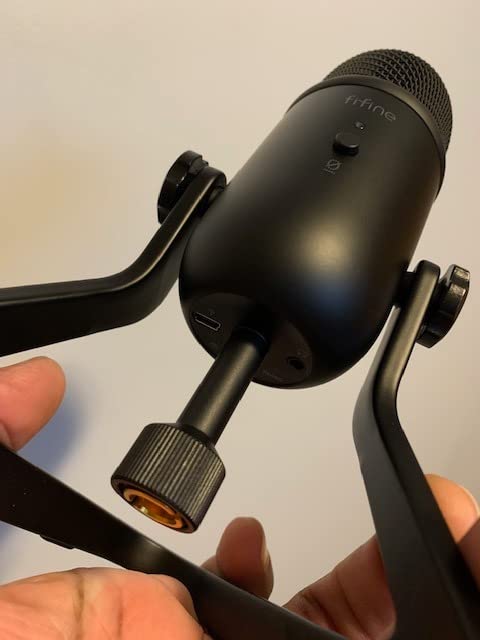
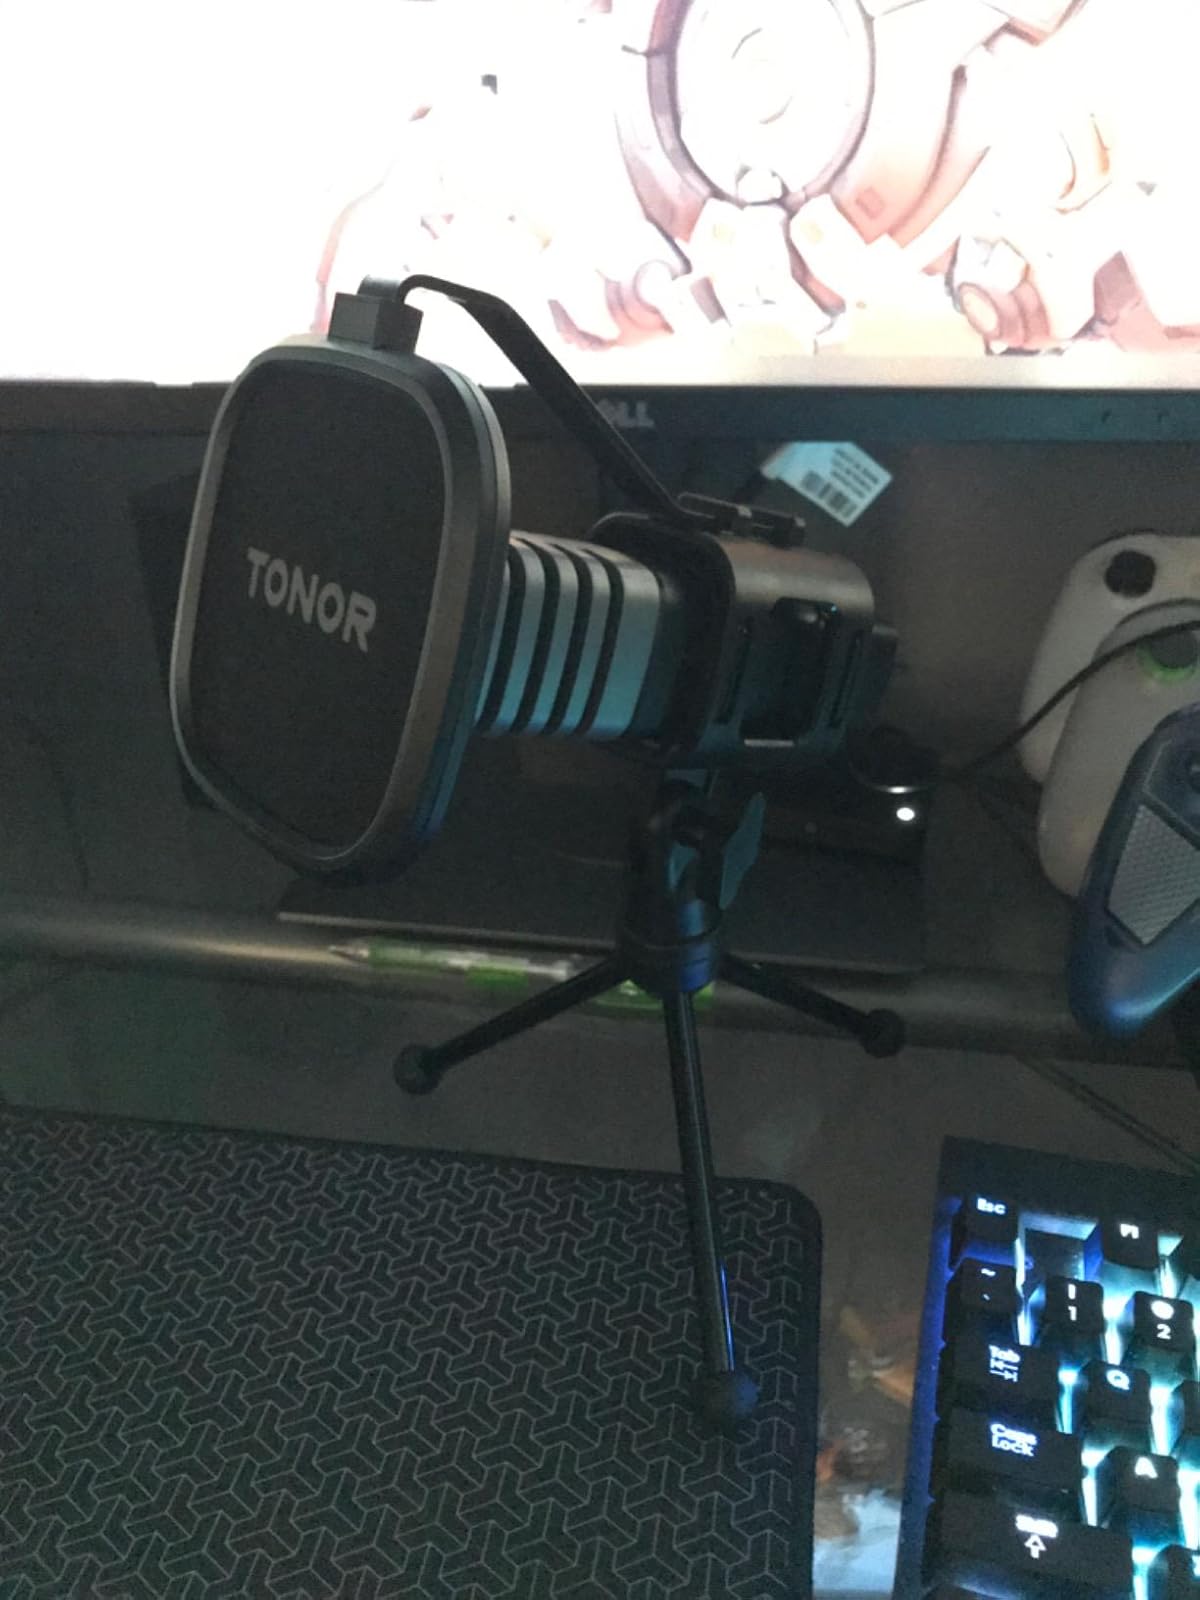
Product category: microphone
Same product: no